Synapsida

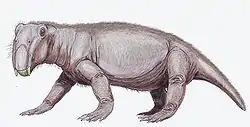
"Lystrosaurus" was the most common synapsid shortly after the Permian–Triassic extinction event.

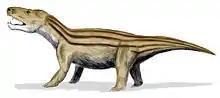
"Cynognathus" was the largest predatory cynodont of the Triassic.

Only a few therapsids went on to be successful in the new early Triassic landscape; they include "Lystrosaurus" and "Cynognathus", the latter of which appeared later in the Early Triassic. However, they were accompanied by the early archosaurs (soon to give rise to the dinosaurs). Some of these archosaurs, such as "Euparkeria", were small and lightly built, while others, such as "Erythrosuchus", were as big as or bigger than the largest therapsids.